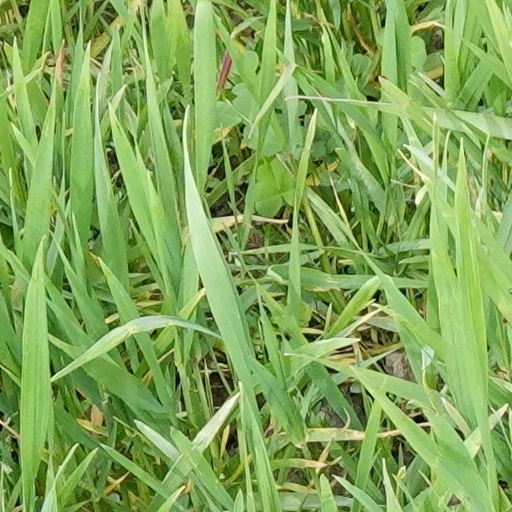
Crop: wheat